El Chal

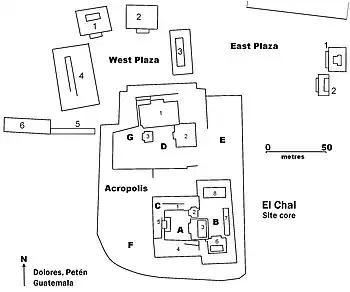
Map of the site core showing the acropolis, and the East and West Plazas.

Terrace 2 is situated below Terrace 1. It is divided into two patios (Patios D and E) by a high pyramid temple. Patio D was accessed via a stairway from the West Plaza directly to the north, the stairway rose in two sections with a minor terrace between them, referred to as the Lower Terrace. The lower section of the stairway measured long, extending into the plaza at its lower end. Material excavated from the area around the stairway where it joined the base of the acropolis has been dated to the Late and Terminal Classic. Patio D itself was laid out at the very beginning of the Late Classic Period. It was resurfaced a number of times in the Late Classic, and the earliest of the surrounding structures were built at this time. Additional structures were built in the Terminal Classic, and the patio area was extended with the construction of the adjacent Patio G. Patio E was also accessed via a stairway from the base of the acropolis, although it is very poorly preserved. Ceramics recovered from the western portion of the Lower Terrace dated it to the Late and Terminal Classic. A low platform was excavated in the extreme southwestern corner of the Lower Terrace, although most of the ceramic finds were dated to the Terminal Classic, some pieces dating to the Late Preclassic were also found.